Hector Nicol

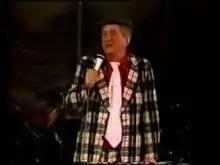
Nicol performing live in Scotland

Hector Nicol (9 November 1920 – 2 July 1985) was a Scottish comedian, singer and actor.